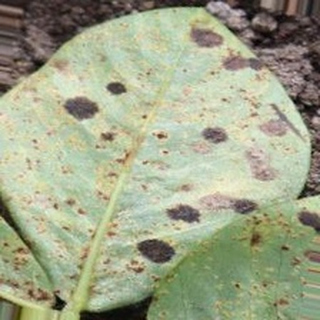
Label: groundnut_rust